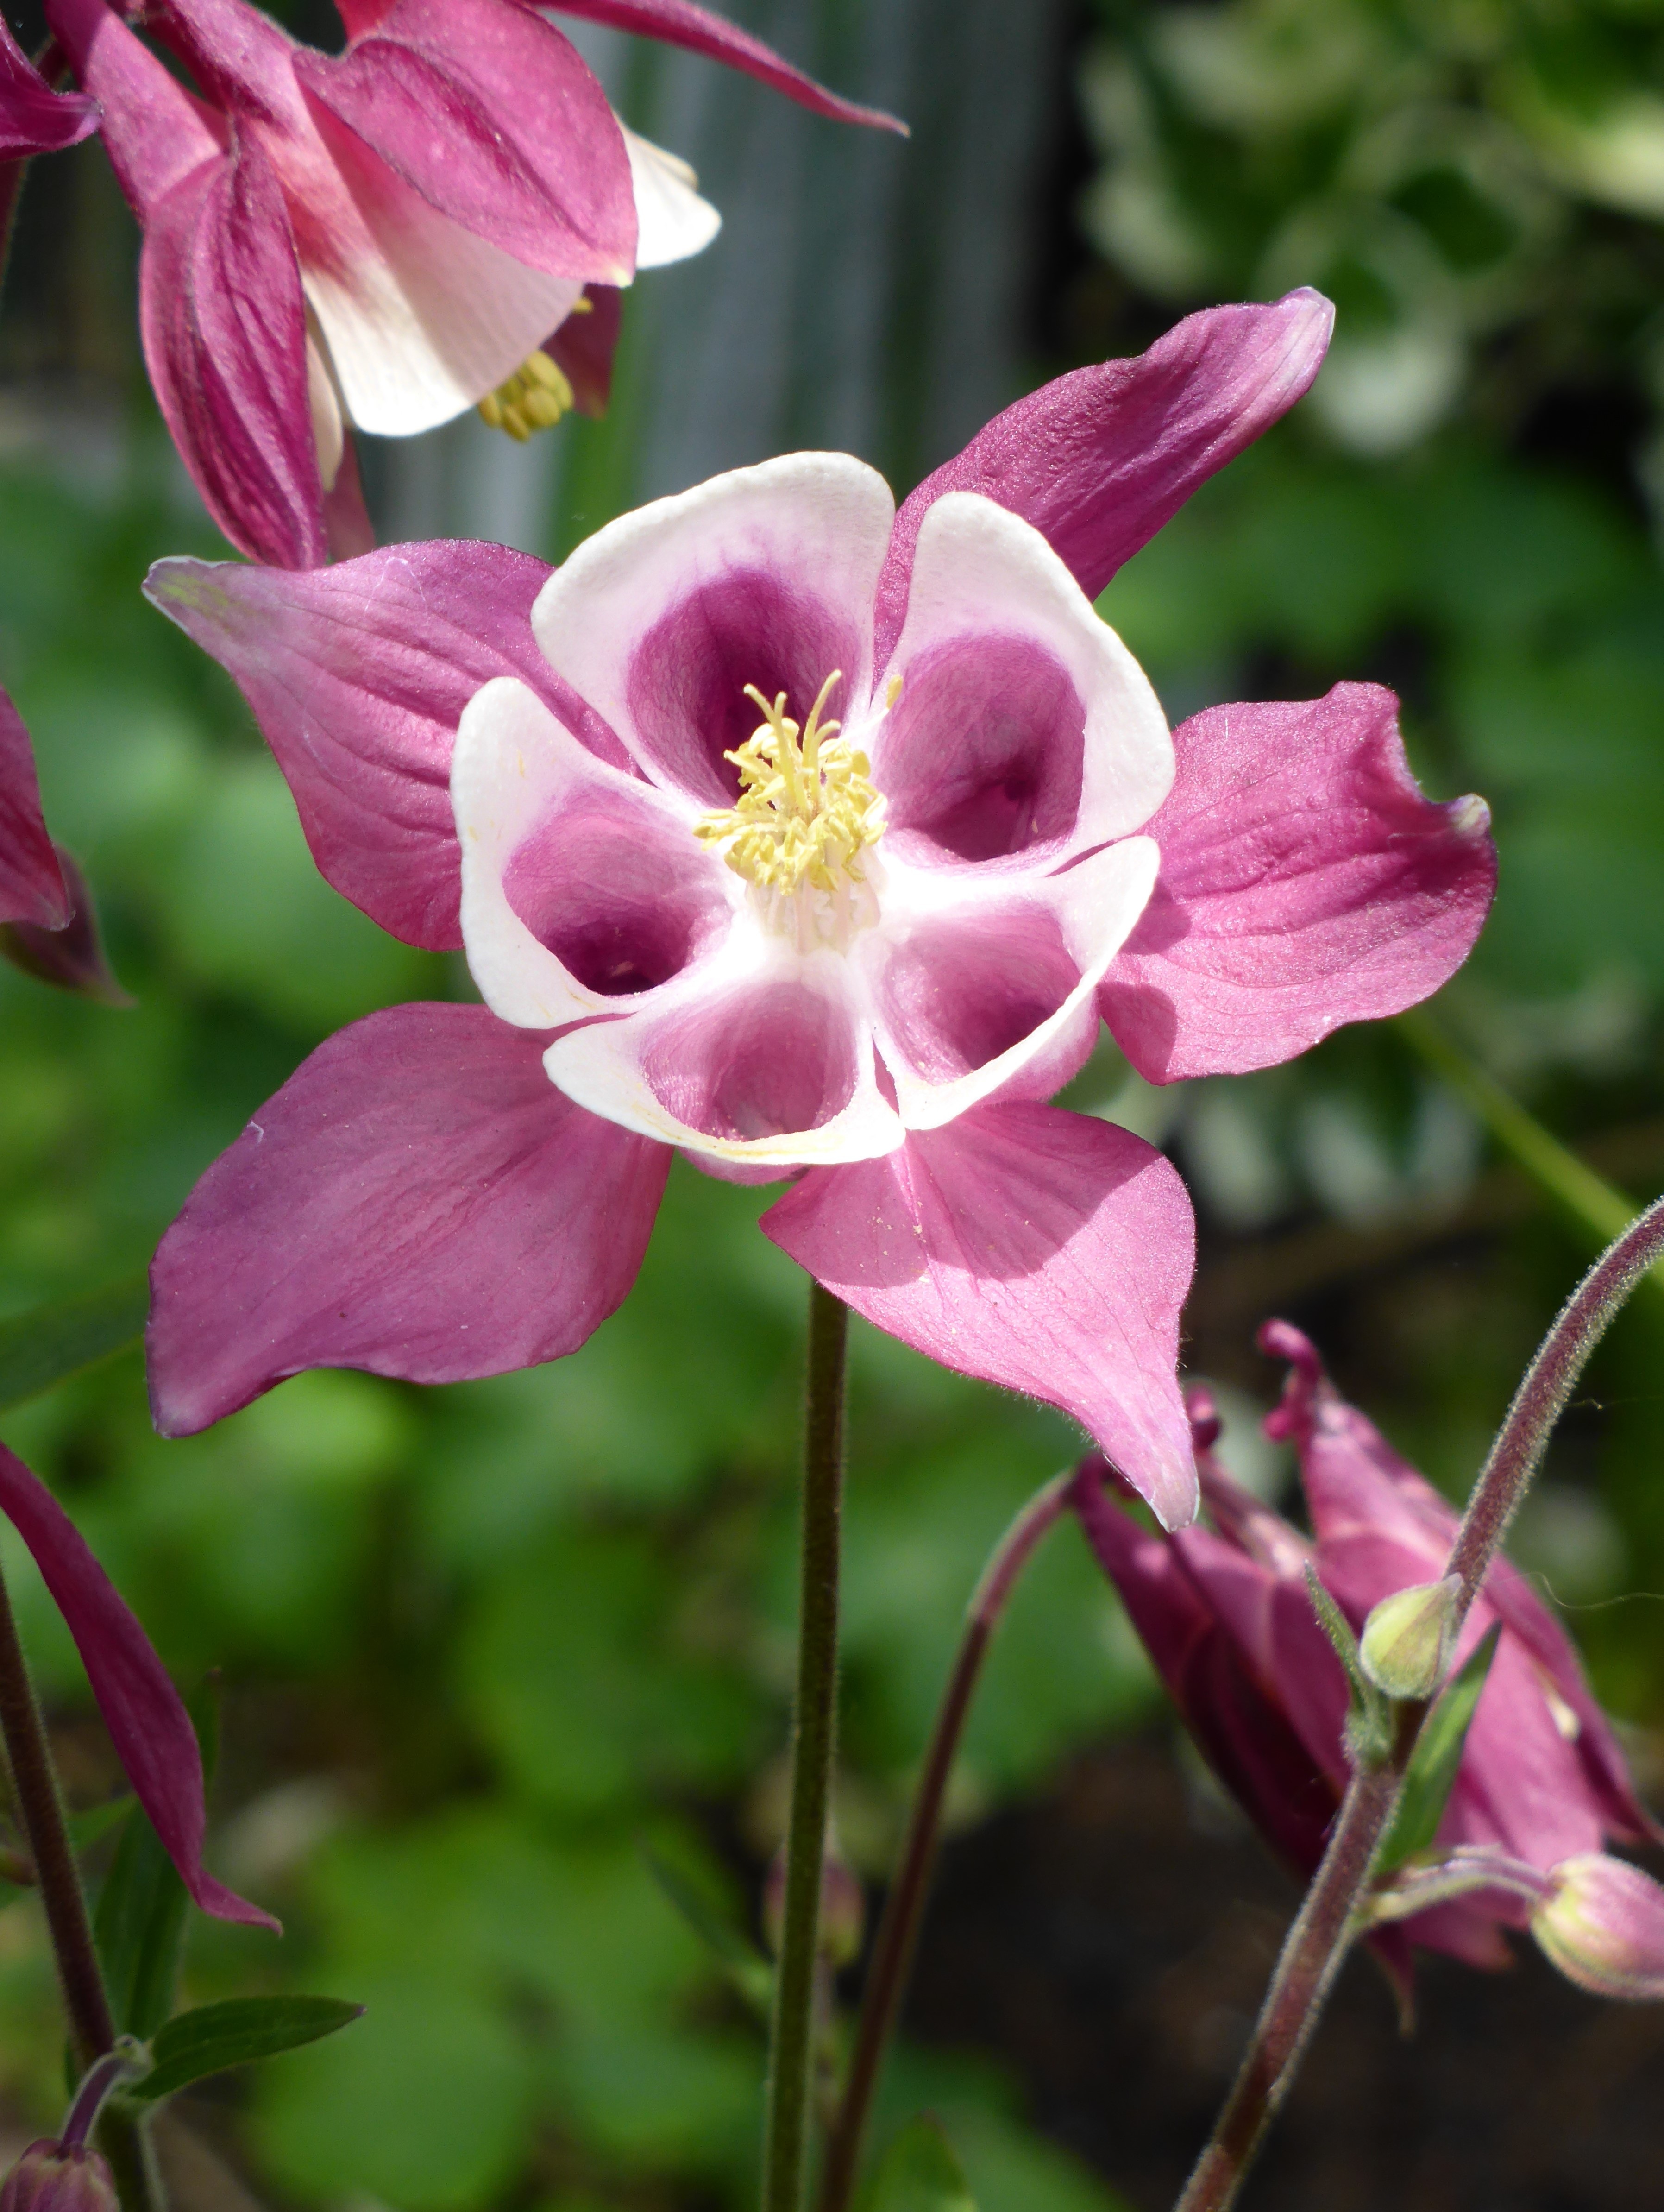
blossom, plant, flower, purple, petal, spring, botany, garden, flora, wildflower, aquilegia, flowering plant, granny s, grannies bonnet, land plant, colorado blue columbine, everlasting sweet pea